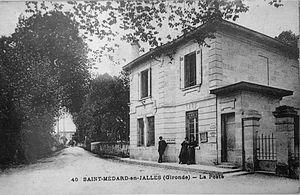
Ancienne poste de Saint-Médard-en-Jalles, avant son transfert place de la République en 1976, à la place de l'ancien hôtel Gaillard. L'ancienne poste héberge depuis la CPAM.
Saint-Médard-en-Jalles est une commune du Sud-Ouest de la France, située dans le département de la Gironde, en région Nouvelle-Aquitaine.